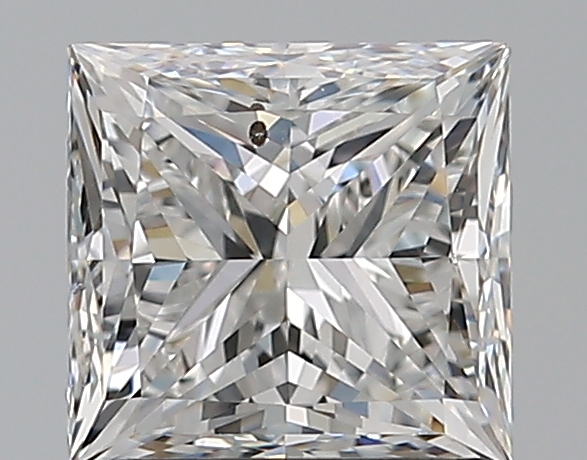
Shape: princess
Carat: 1.5
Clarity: SI1
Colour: E
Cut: VG
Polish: EX
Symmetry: VG
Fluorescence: N
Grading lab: GIA
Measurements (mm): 6.19 x 5.97 x 4.49